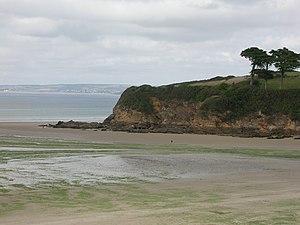
La plage du Ris [Ry] à Douarnenez et la pointe de Kastell ar Bardeg Gaeilge: Ba Douarnenez sa Bhriotain ar bhun-taoide.